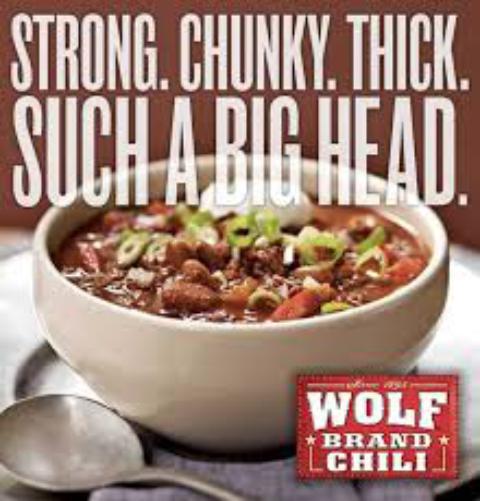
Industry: Food